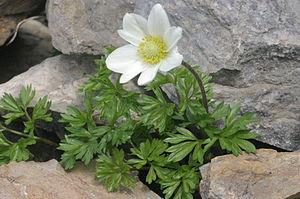
L'Anémone du mont Baldo est une espèce de plantes à fleurs de la famille des Renonculacées.